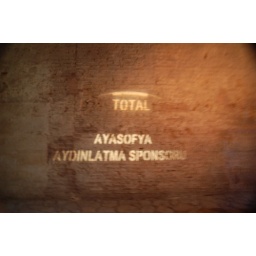
Projected sign in ramp to second floor of Agia Sofia, Istanbul, Turkey